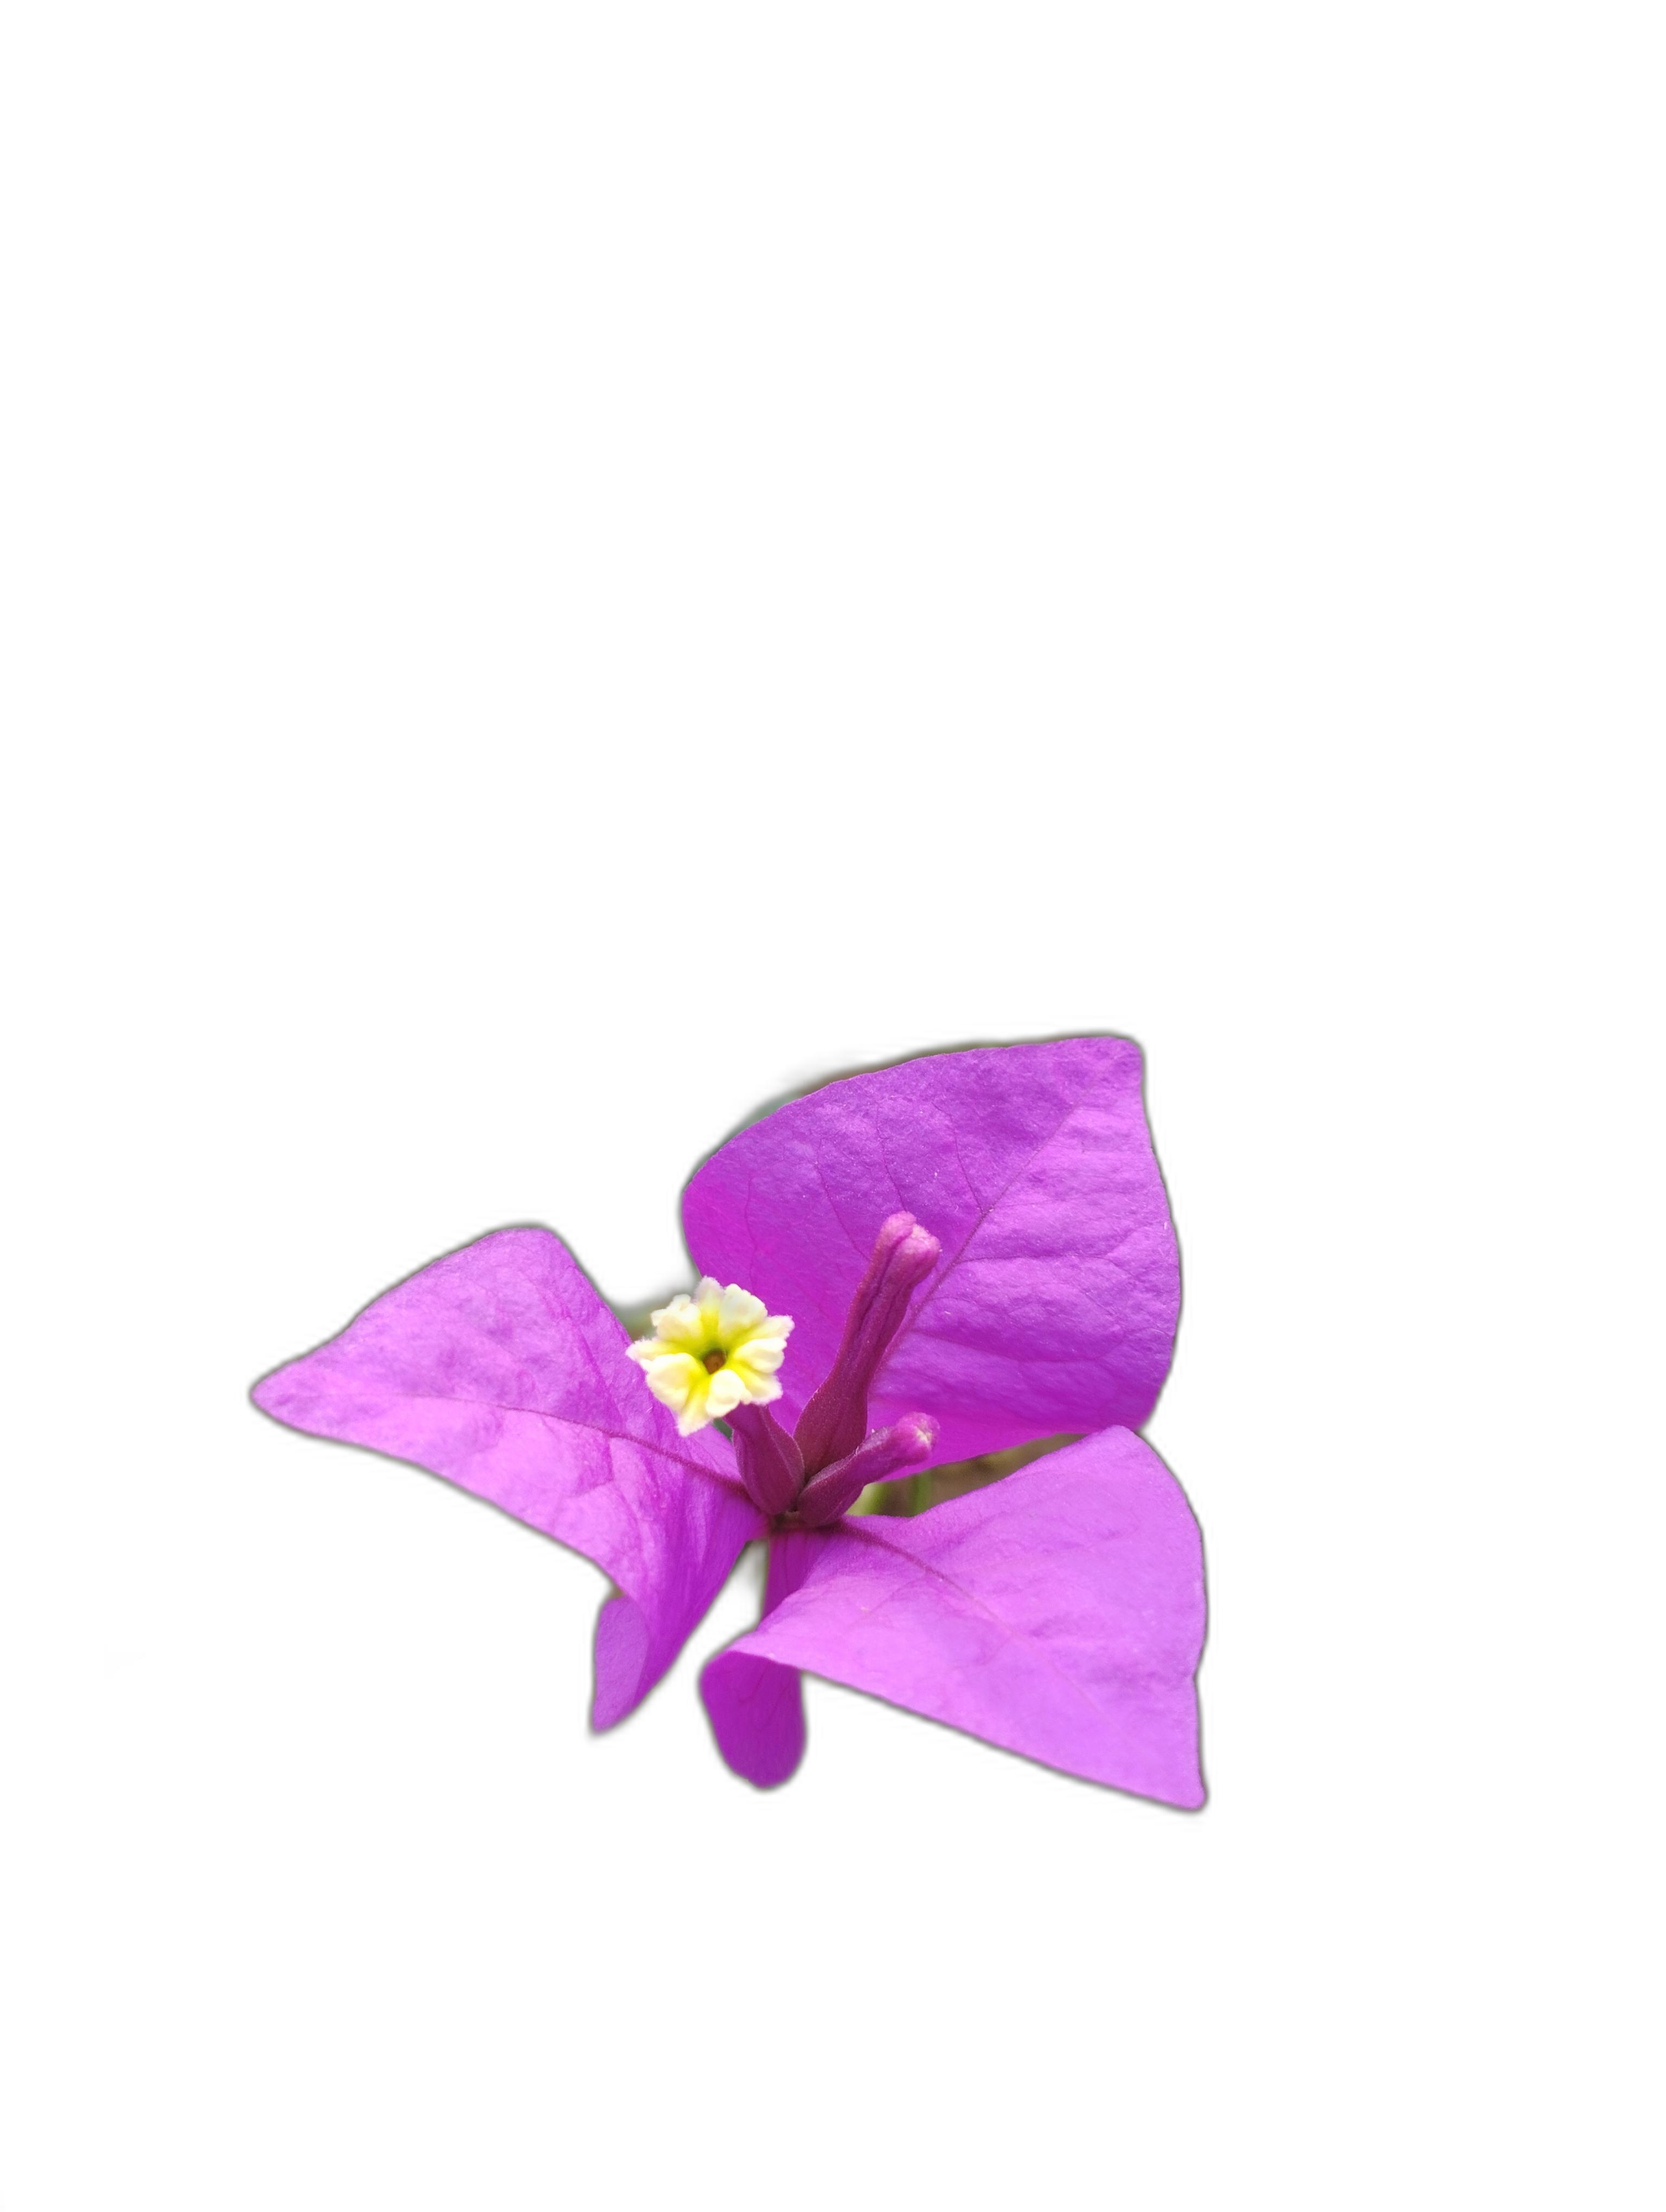
Label: Bougainvillea